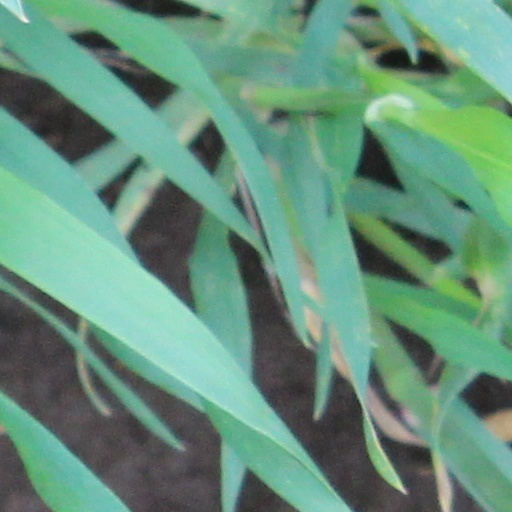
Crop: wheat